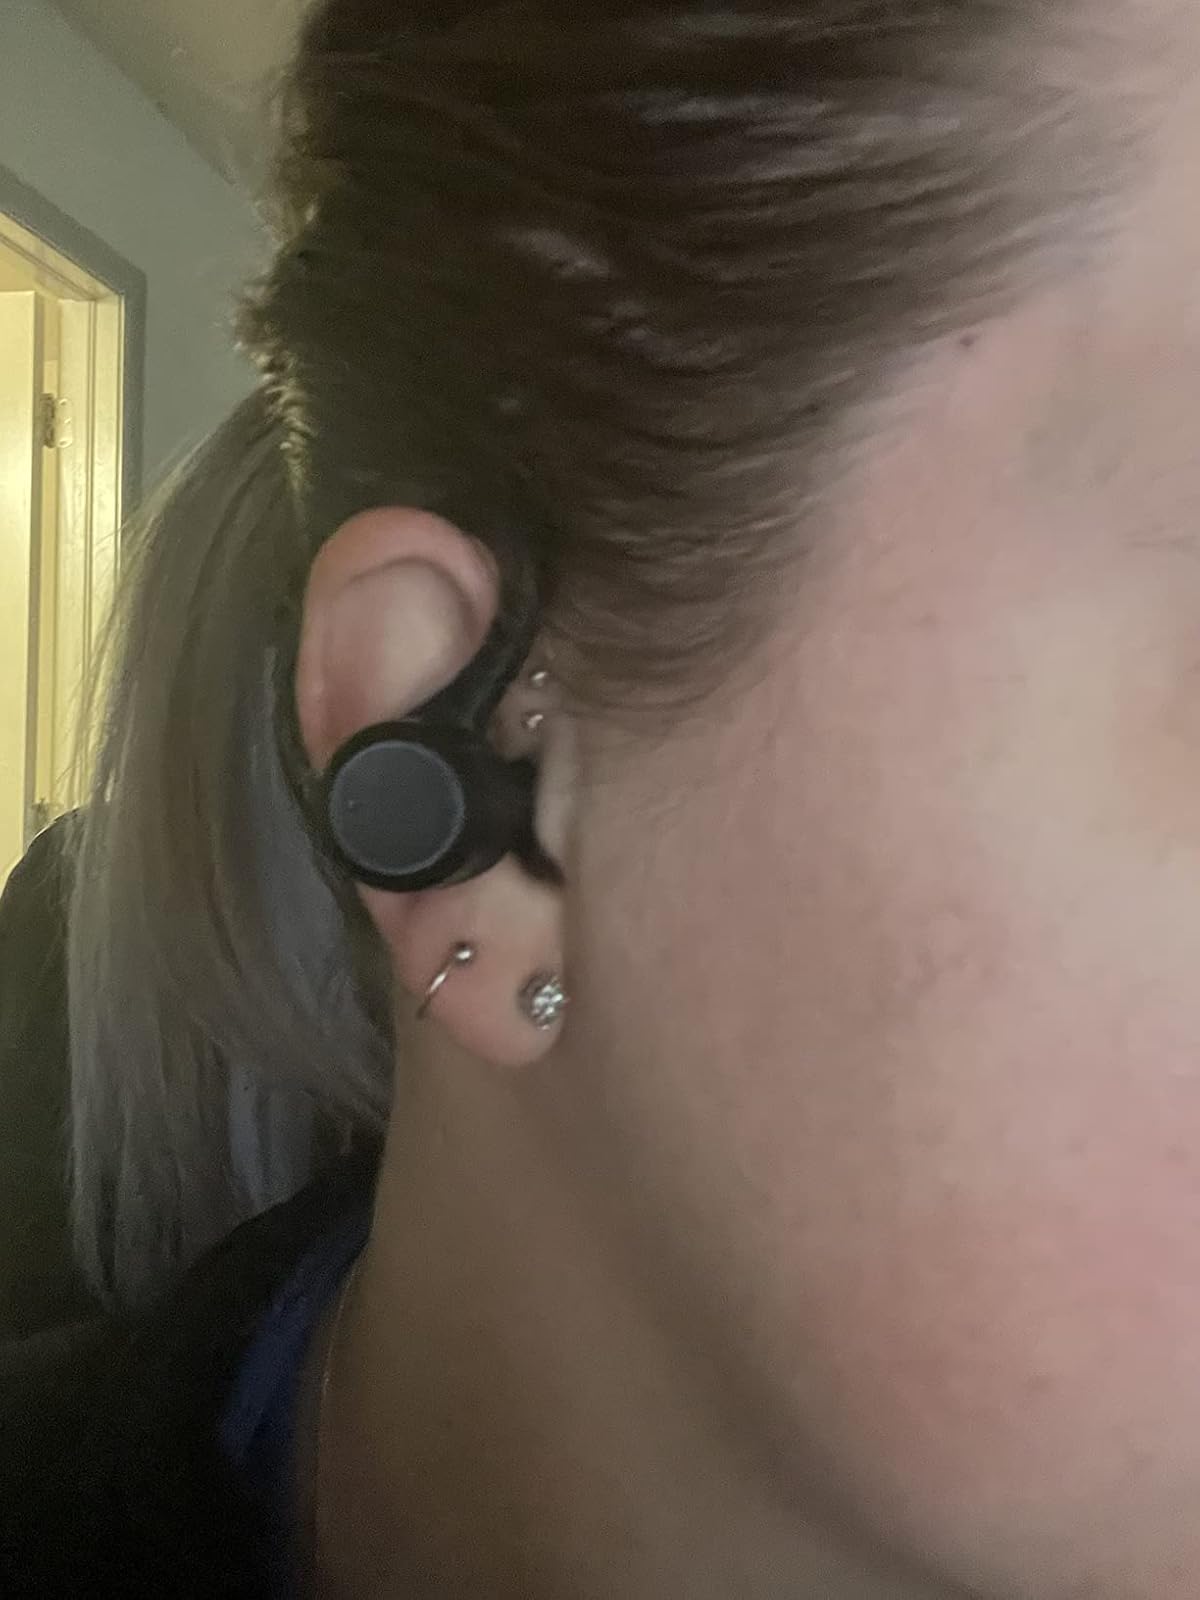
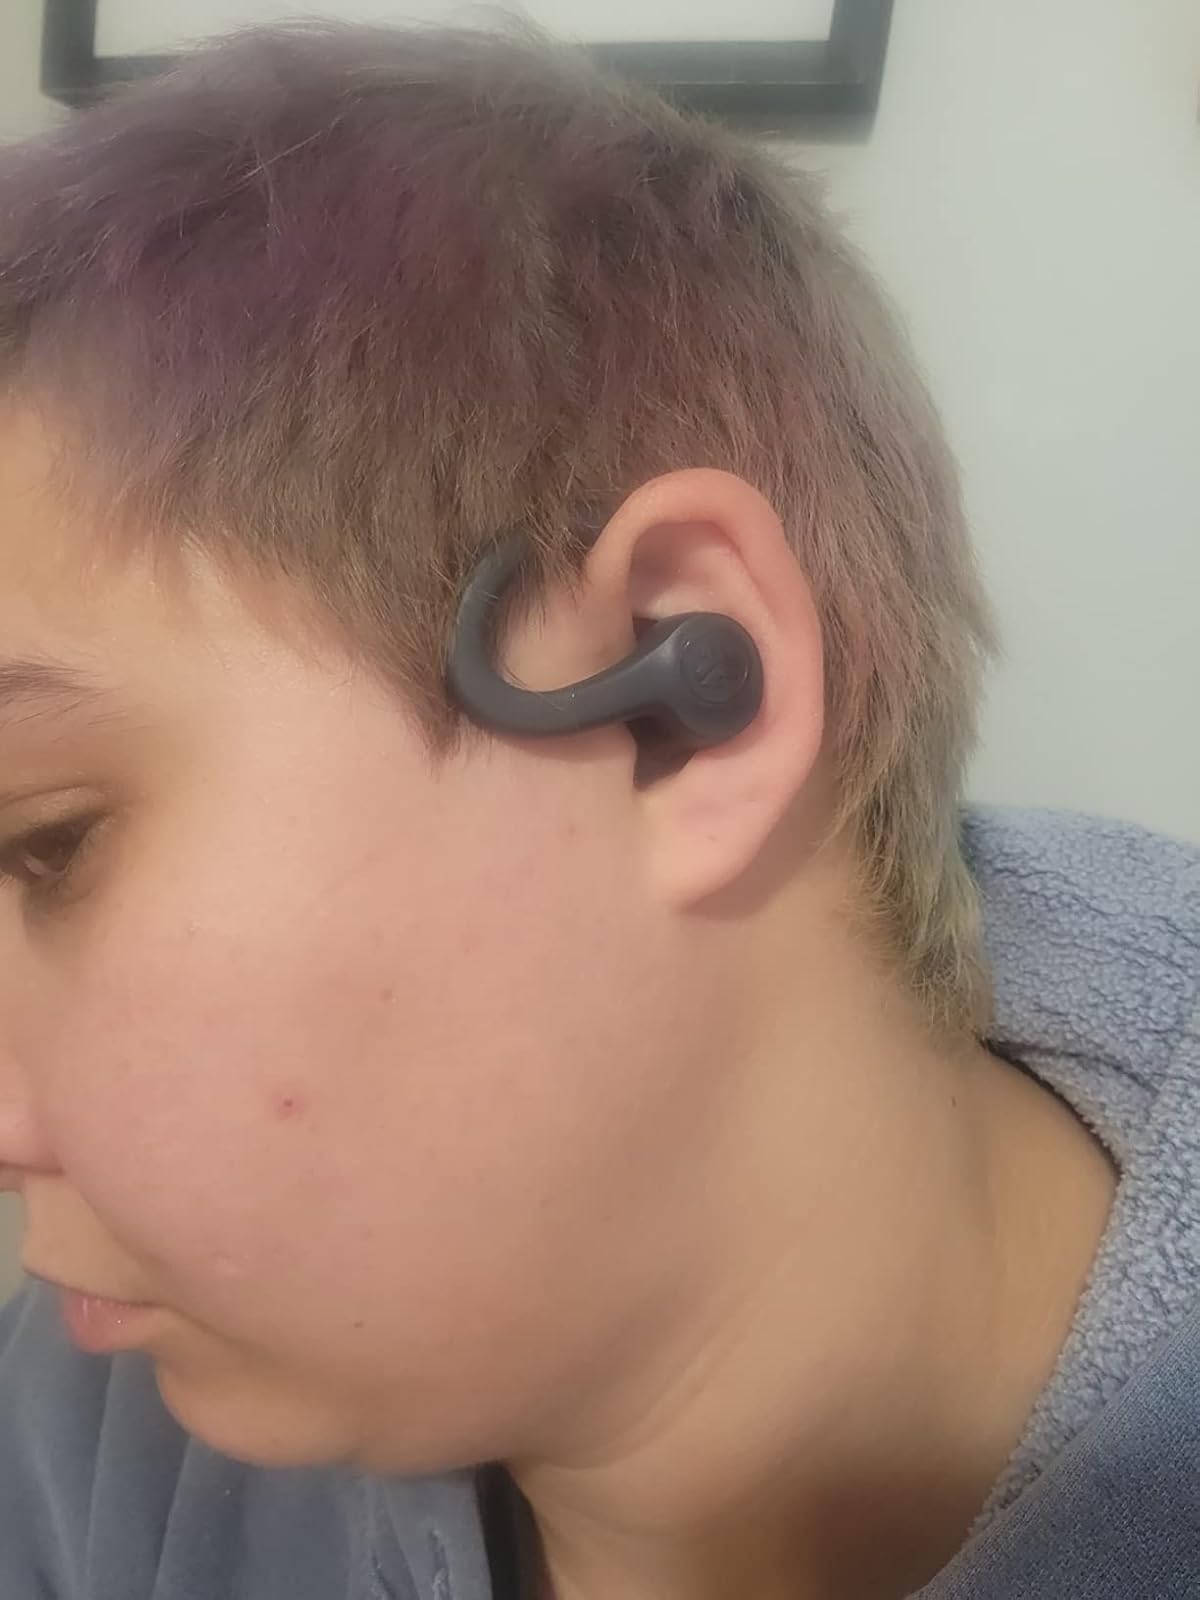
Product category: earbuds
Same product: no